68th Siege Battery, Royal Garrison Artillery

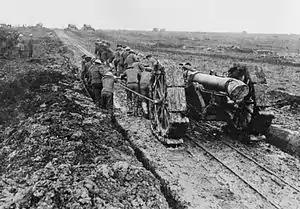
6-inch 26 cwt howitzer being moved through mud on the Western Front.

Right Half Battery arrived at Sailly on 2 June and began digging positions in an apple orchard for the guns that arrived during the night of 7/8 June. The two guns started firing registration shots on 16 June. Left Half Battery began digging in on 15 June and opened fire on 25 June. The battery formed part of 35th Heavy Artillery Group (HAG), but before the battle was attached to 47th HAG, which formed a sub-group under 35th HAG's command. The group's main role was to use the high-angle fire of its howitzers to bombard German trenches and strongpoints facing 56th (1/1st London) Division's attack frontage on the south side of the Gommecourt salient. The specific targets assigned to 68th Siege Bty along with the 9.2-inch heavy howitzers of 91st and 94th Siege Btys were the strongpoints at Gommecourt Cemetery and the eastern edge of The Maze, the trenches codenamed Mess, Mere, Meed and Meet running along the top of the ridge into Rossignol Wood, and the communication trenches codenamed Exe, Ems, and Epte. However, a shortage of shells for the new 6-inch 26 cwt howitzers meant that 68th Siege Bty with its old 30 cwt howitzers also had to take on much of the programme allotted to 88th and 98th (Canadian) Siege Btys of 47th HAG preparing for 46th (North Midland) Division's attack on the north side of the salient, where the 68th had no observation post (OP) of its own.